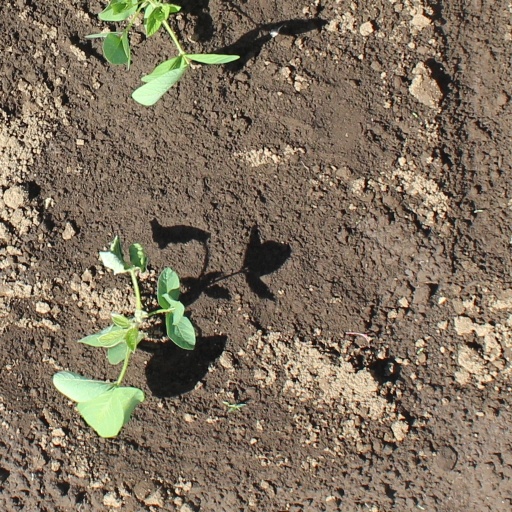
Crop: soybean